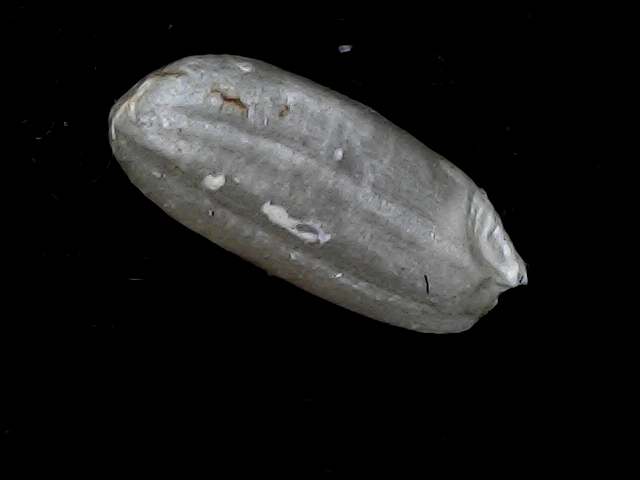
Rice variety: BD95